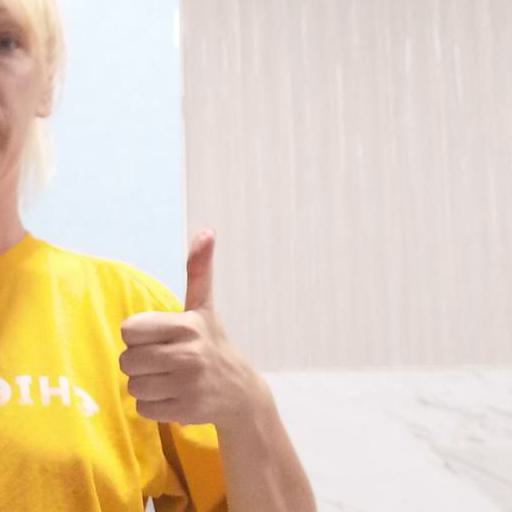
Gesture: like